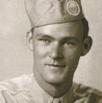
Age: 19